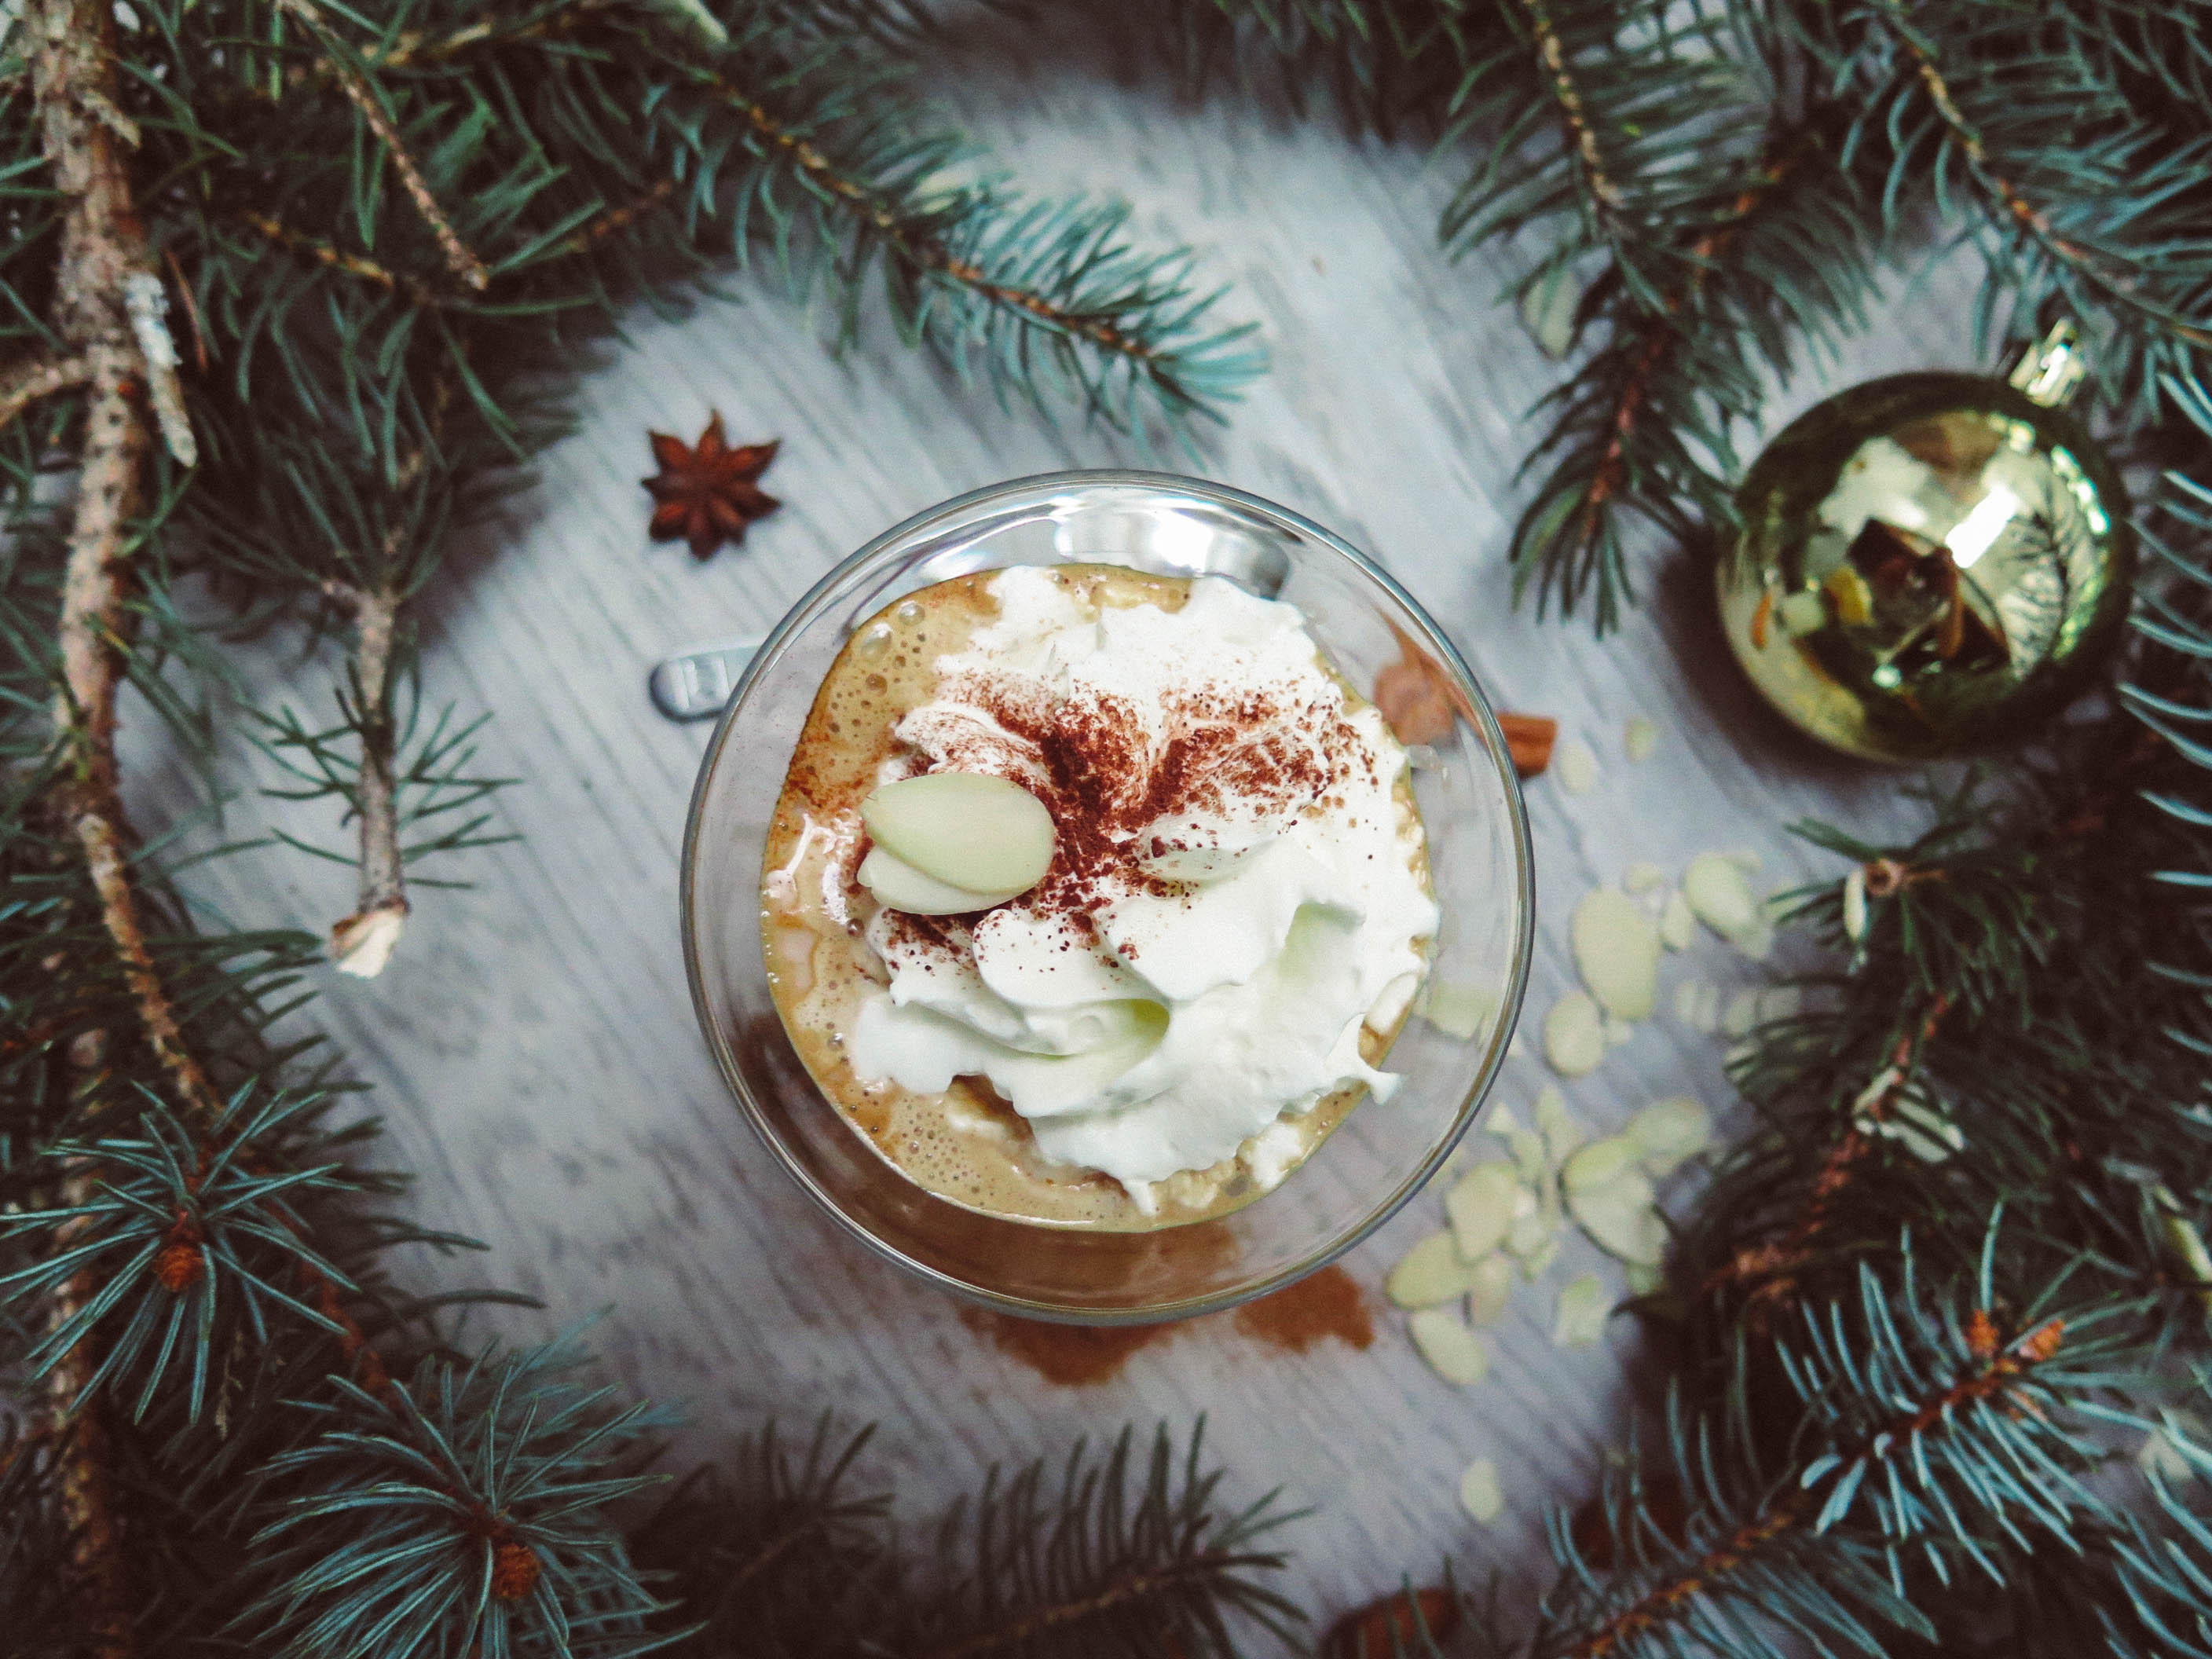
dish, meal, food, produce, drink, breakfast, christmas, dessert, christmas decoration, coconut, drinking glass